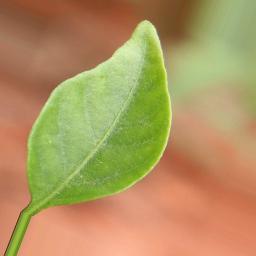
Label: healthy